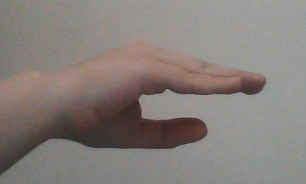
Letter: jeem